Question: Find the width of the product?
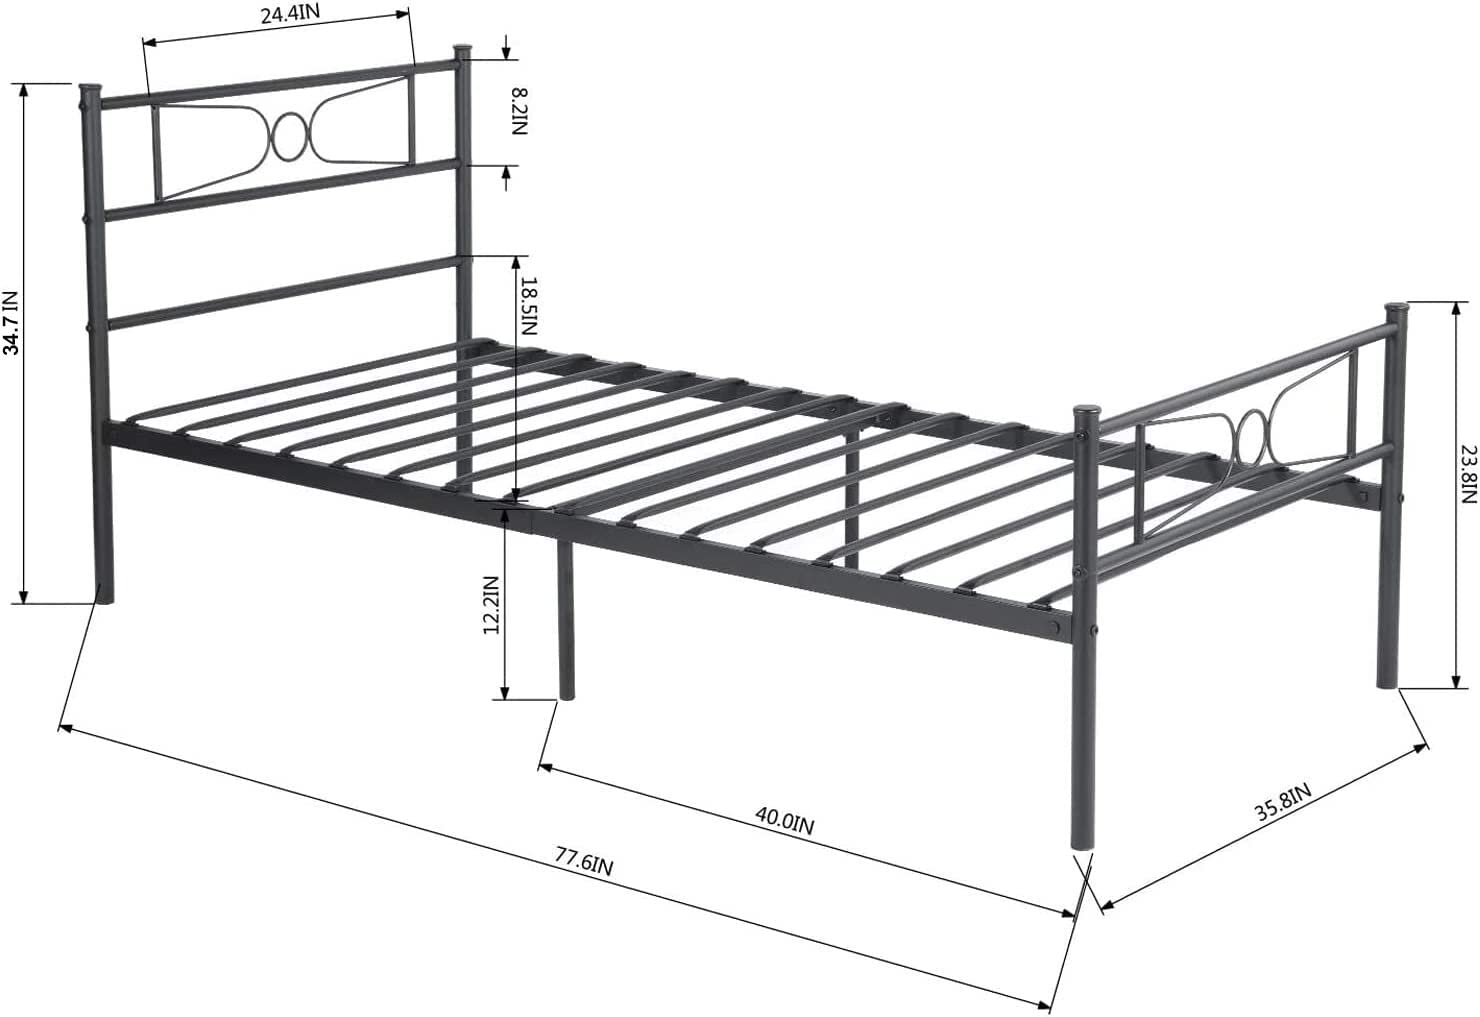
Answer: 40.0 inch